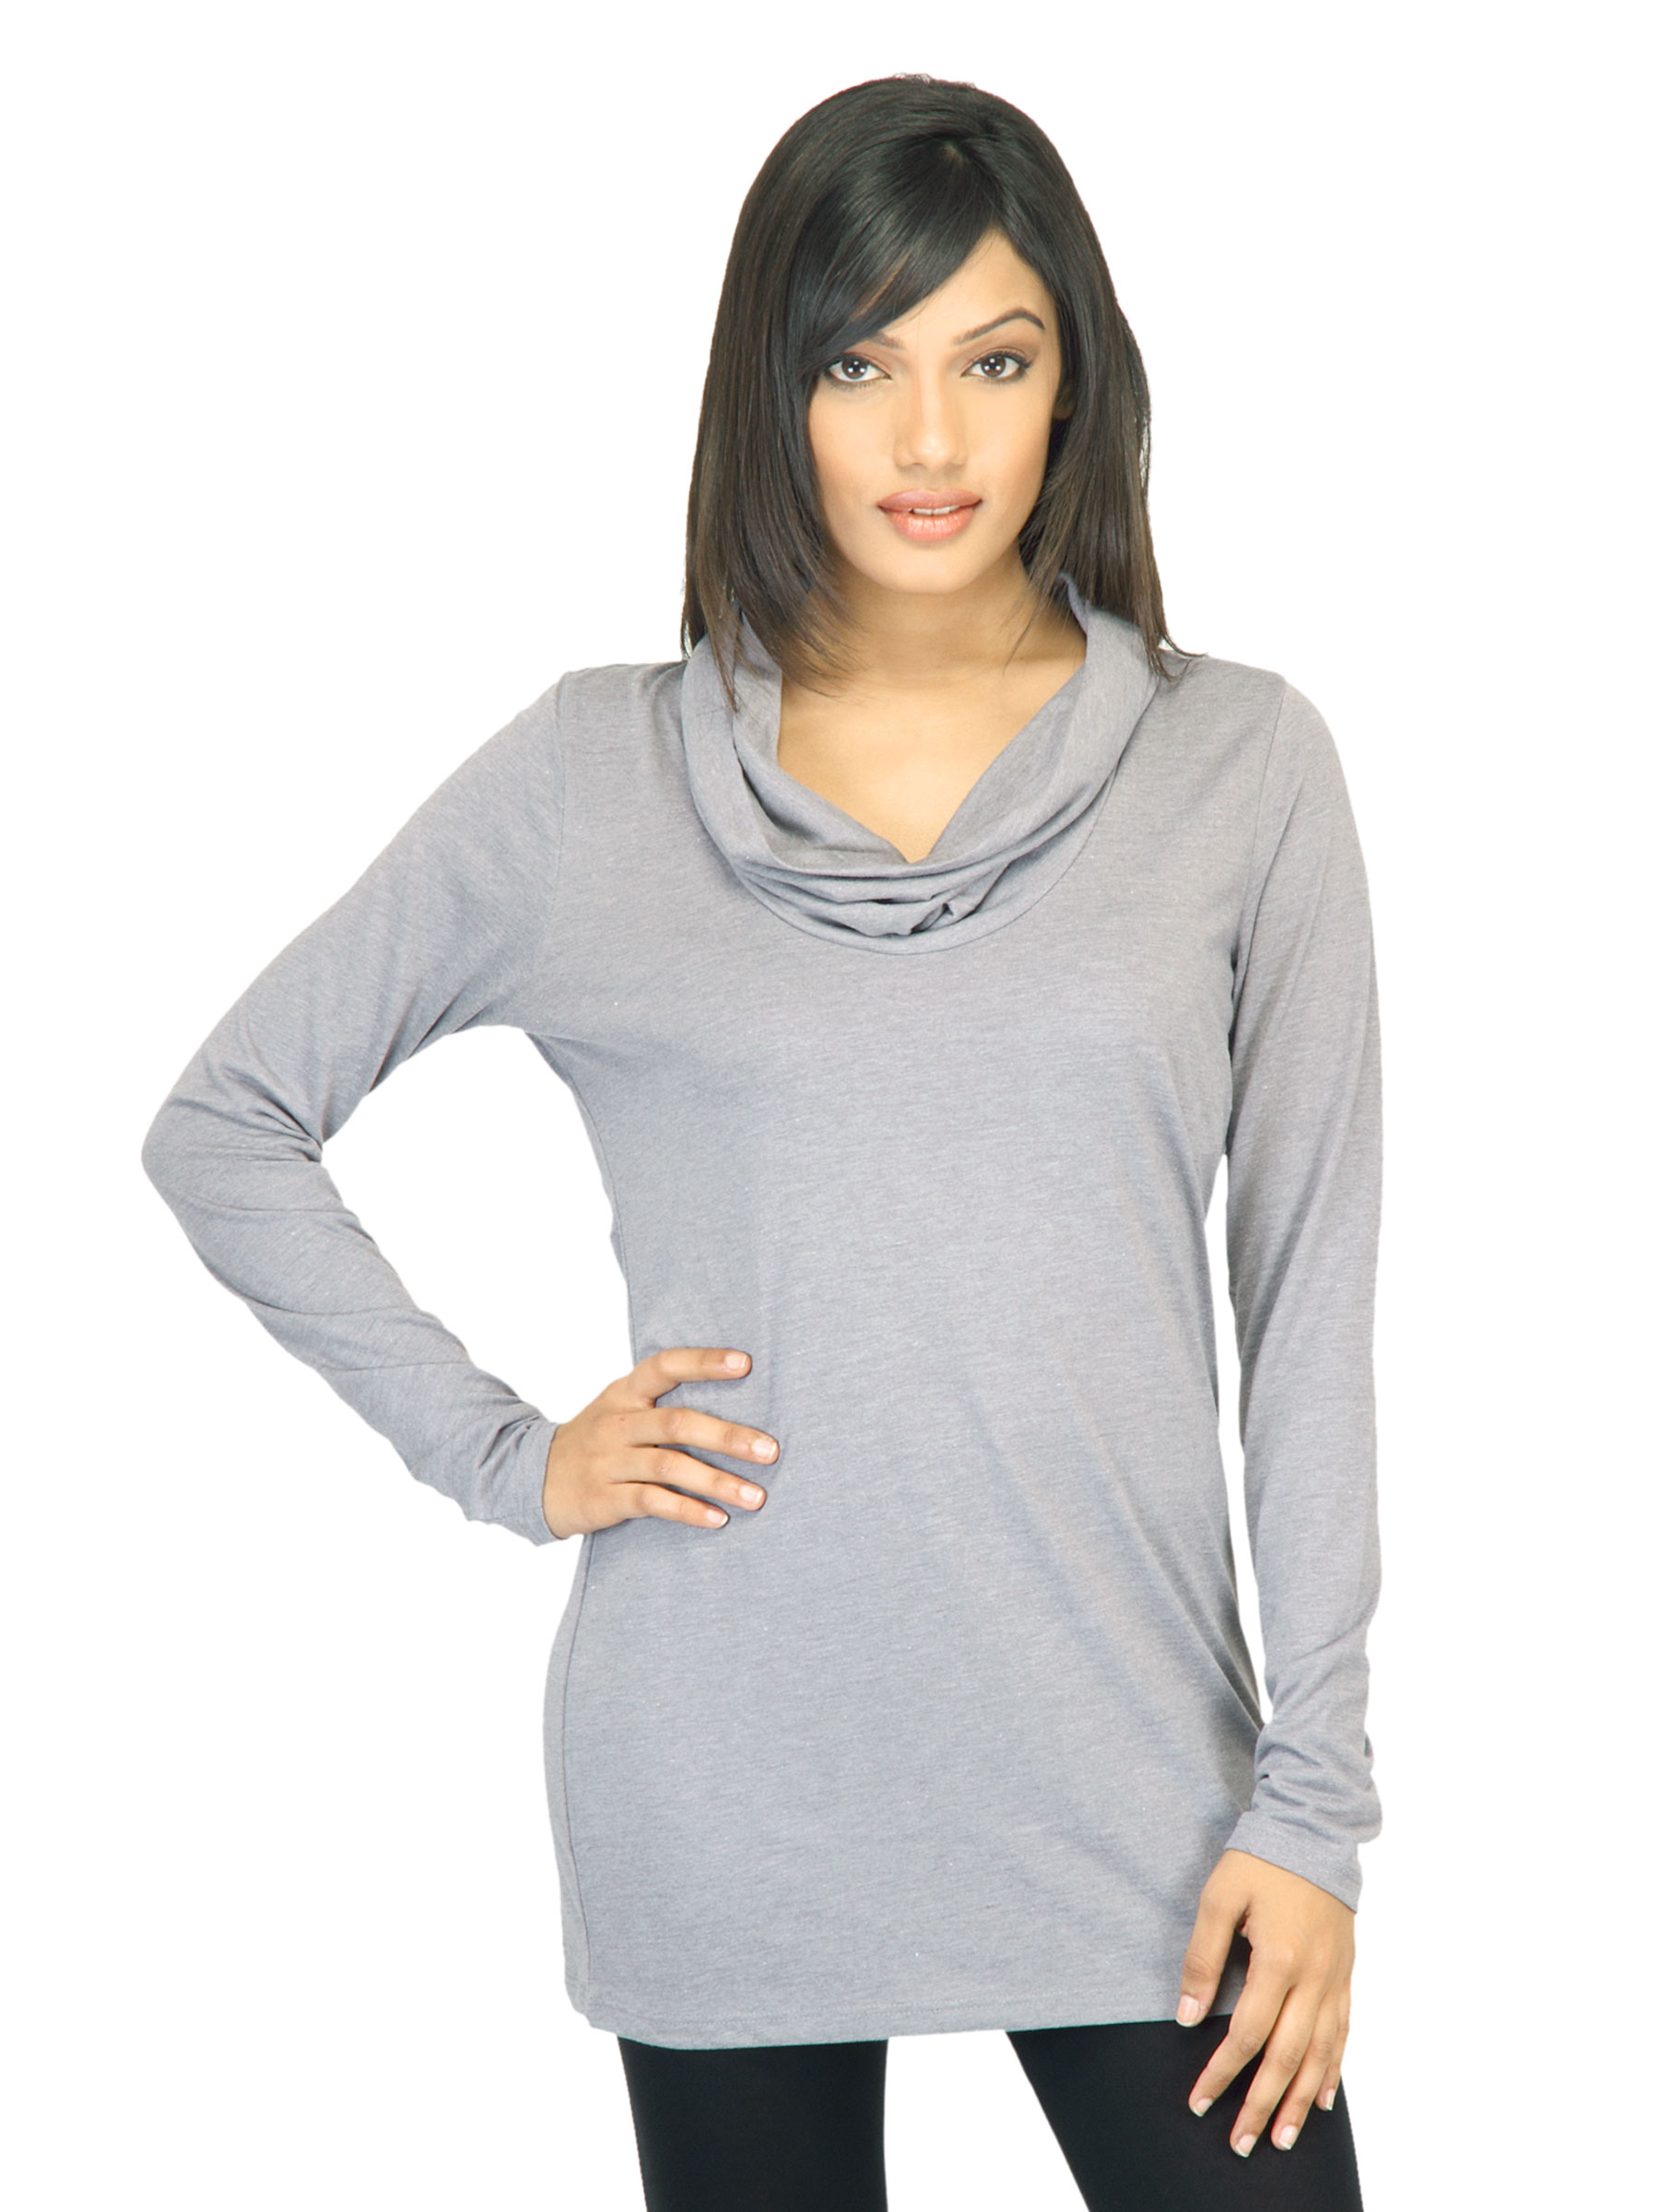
United Colors of Benetton Women Solid Grey Top
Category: Apparel / Topwear / Tops
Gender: Women
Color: Grey
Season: Summer 2011
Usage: Casual